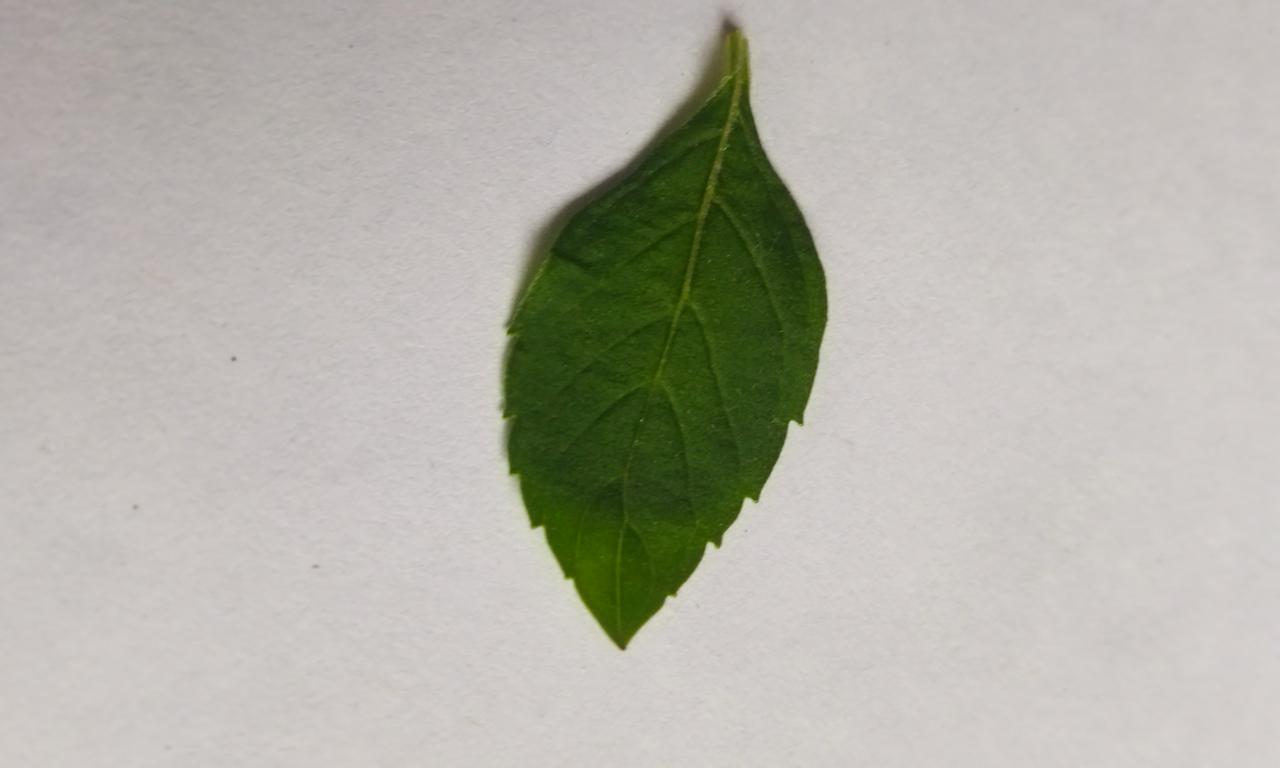
Label: Fresh